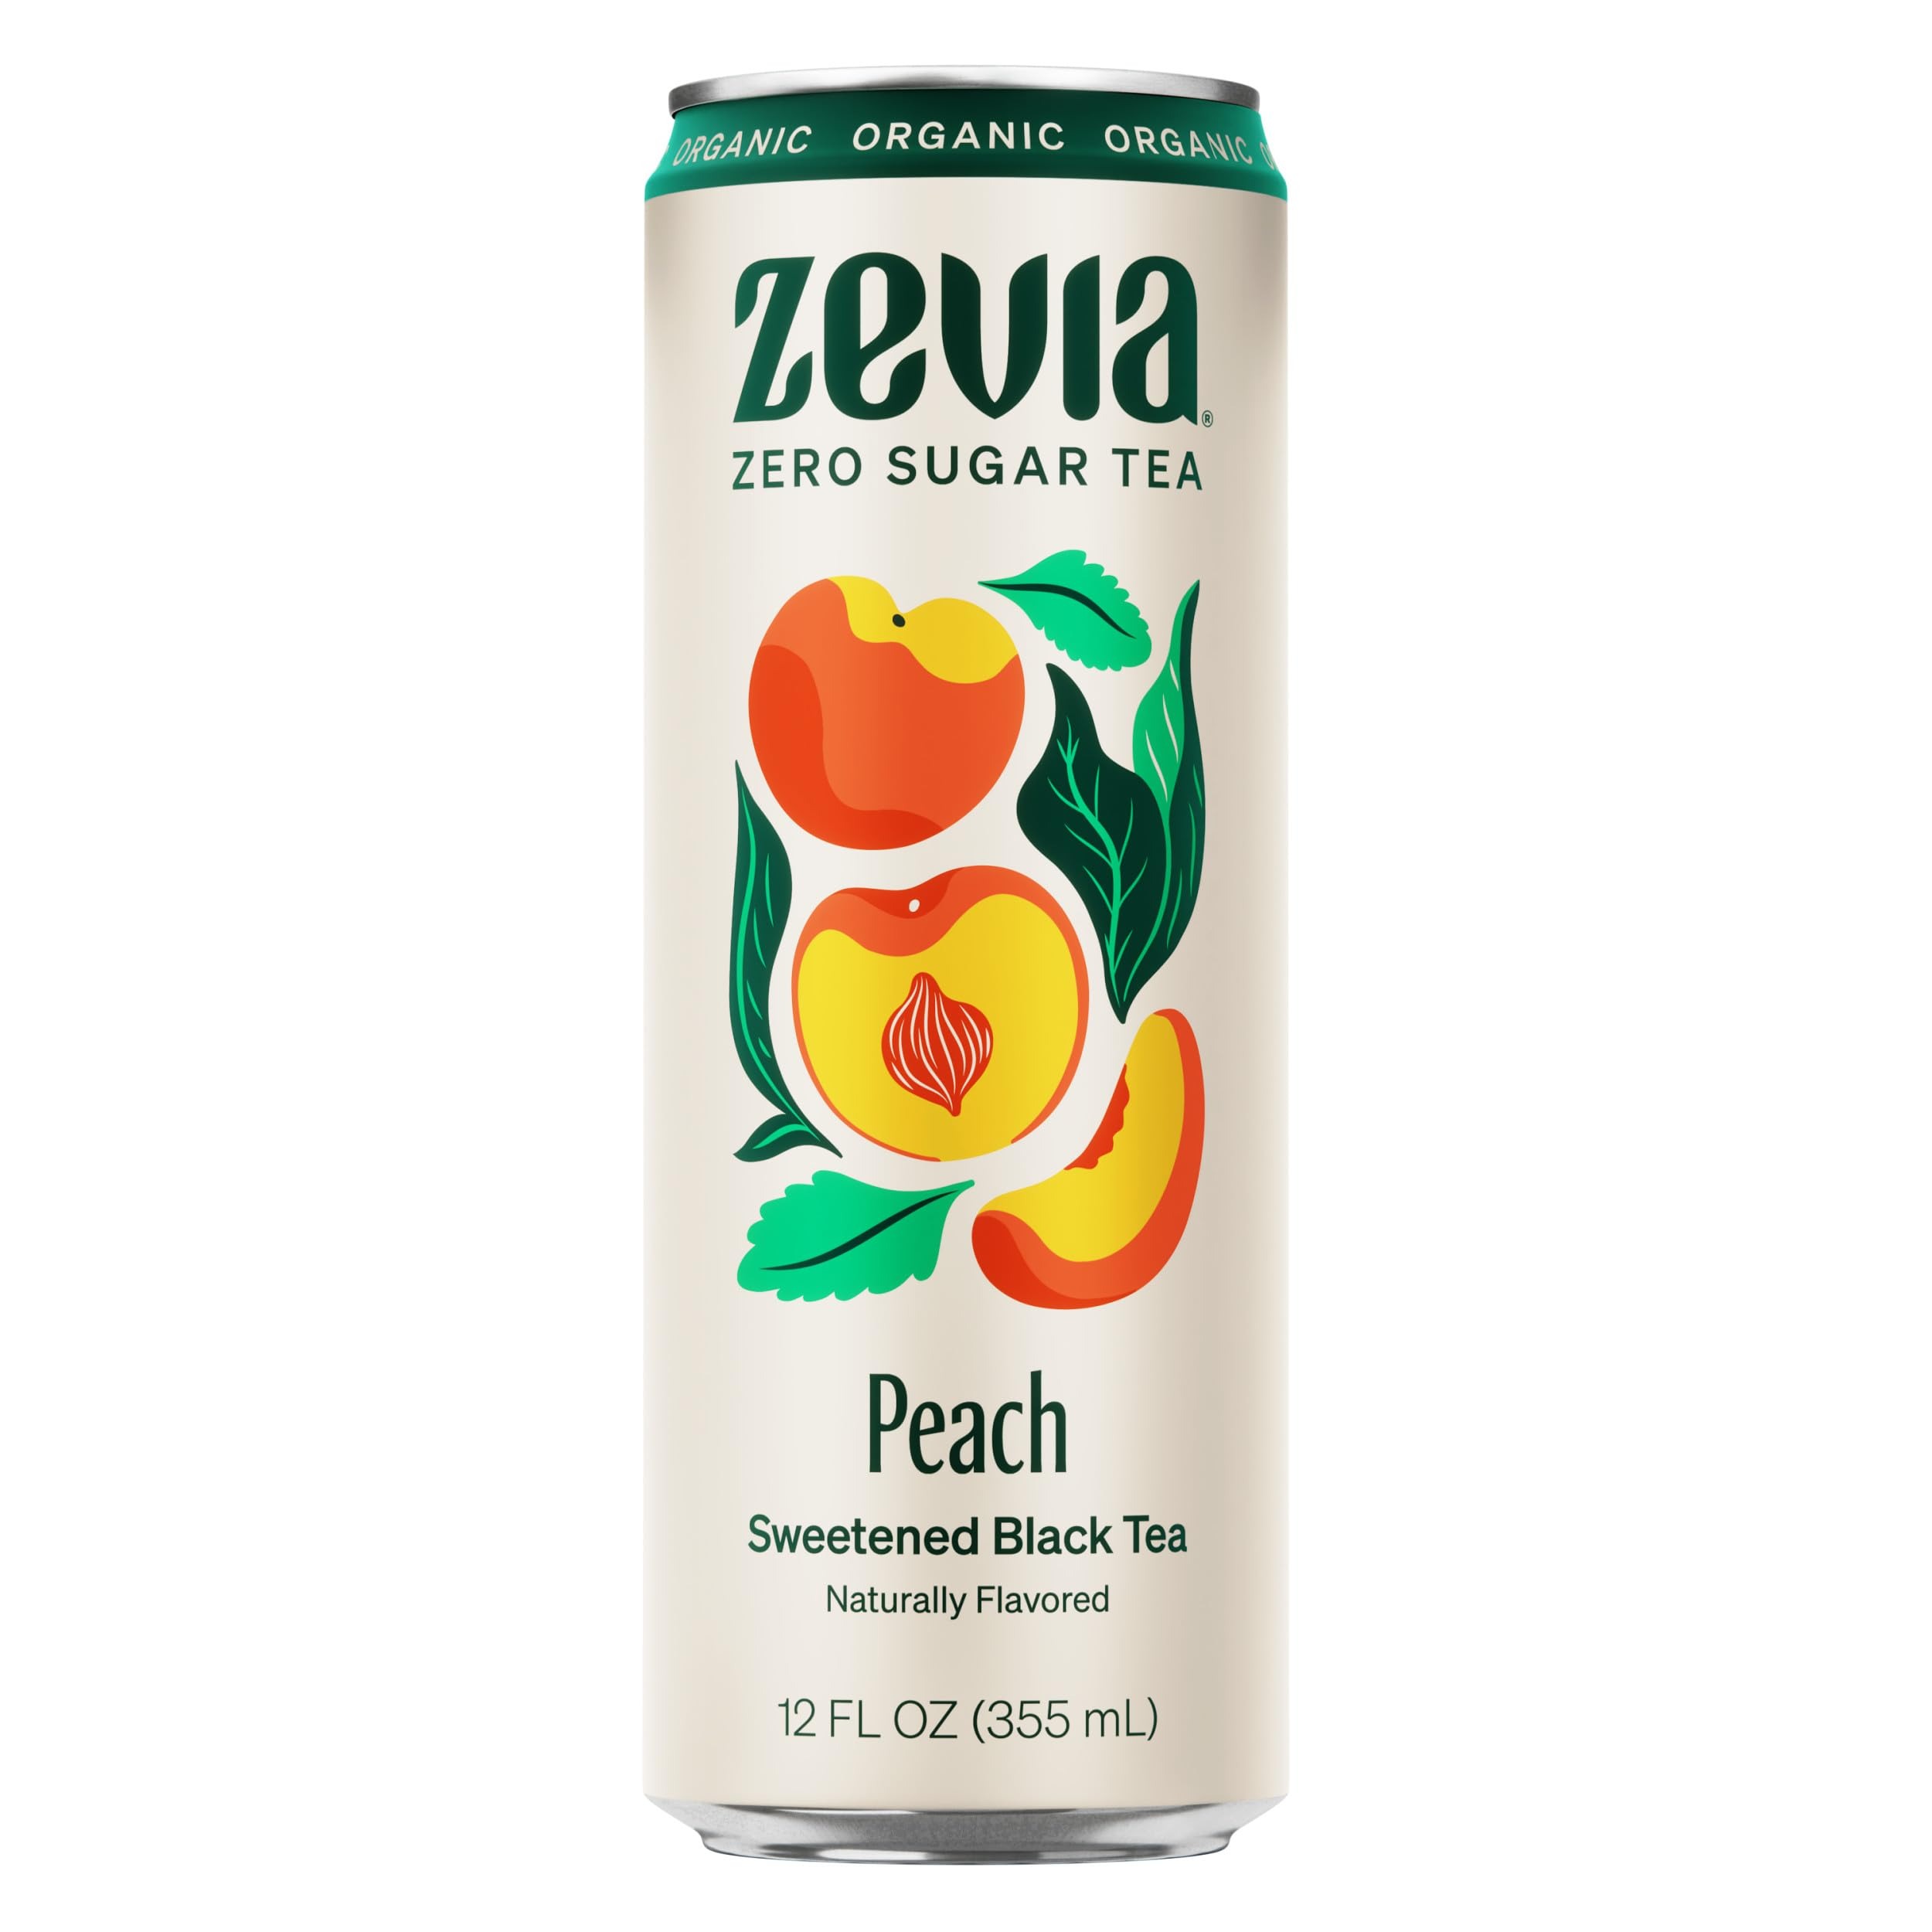
Item Name: ZEVIA Organic Sweetened Peach Black Tea, 12 FZ
Bullet Point 1: Naturally Sweetened, Zero Sugar: Tastes good, without the guilt. All our drinks are sweetened with stevia.
Bullet Point 2: Non-GMO Project Verified: We like organisms just the way they are. All our products are Non-GMO Project Verified.
Bullet Point 3: Zero Calories: No empty calories in our naturally-sweetened drinks. In fact, no calories at all.
Bullet Point 4: Gluten Free, Vegan & Kosher: Fads come and go. We’ve been making good stuff the simple way since the beginning.
Bullet Point 5: Does not Contain Erythritol: Zevia products are solely sweetened by highly-purified stevia extract. All Zevia beverages do not contain Erythritol.
Value: 12.0
Unit: Fl Oz

Price: 53.465